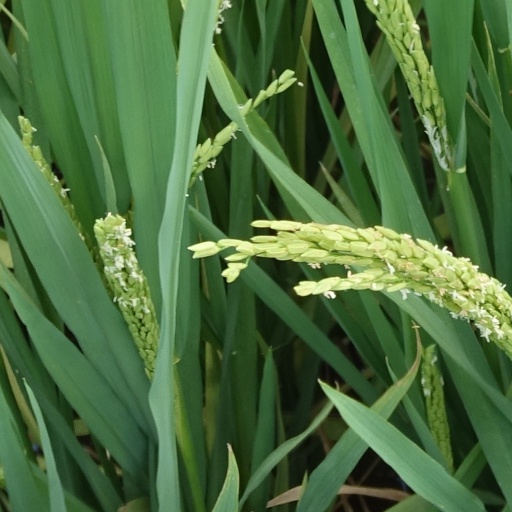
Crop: rice